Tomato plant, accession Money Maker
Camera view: vertical (180 deg); turntable rotation: 300 degrees
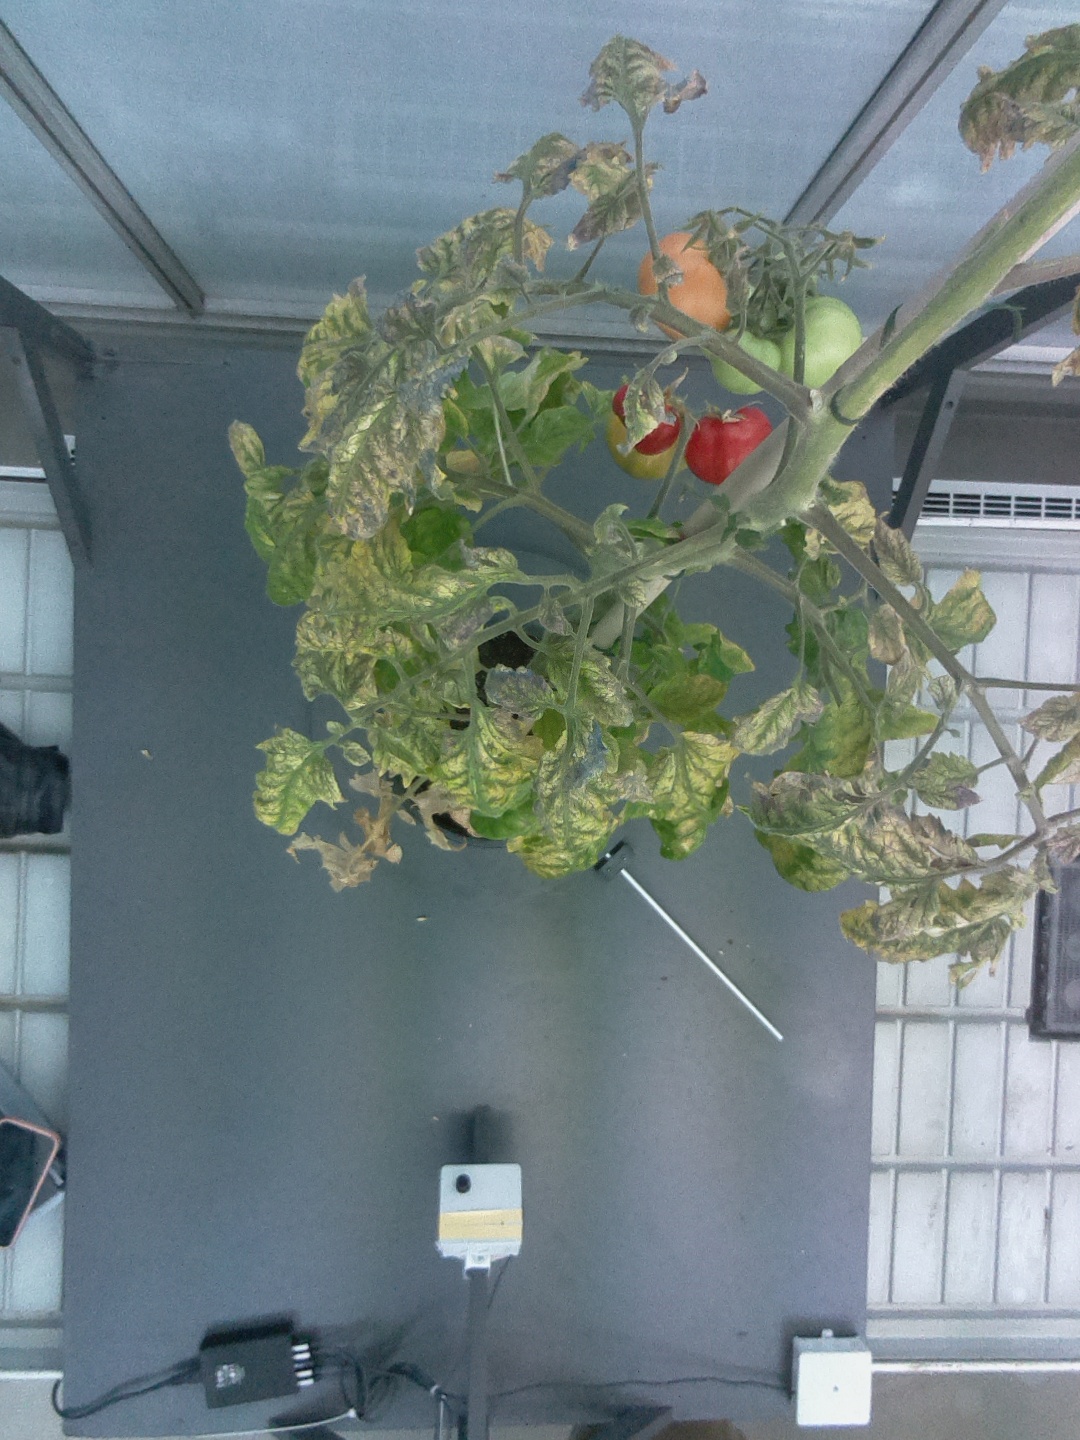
BBCH growth stage 84: 40%-50% of fruits show typical fully ripe color